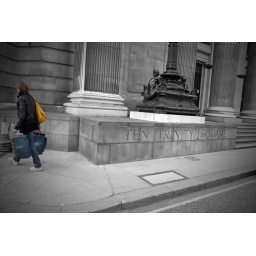
Tired shopper in black and white